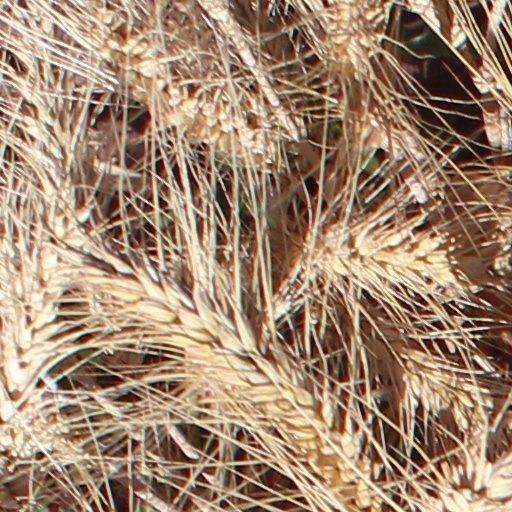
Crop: wheat